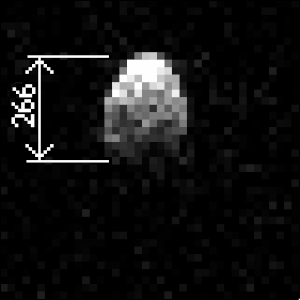
OSIRIS-REx est une mission de la NASA, qui a pour objet d'étudier l'astéroïde Bénou et de ramener un échantillon de sol sur Terre. La sonde spatiale est lancée le 8 septembre 2016 par un lanceur Atlas V 411. Bénou est un astéroïde de type Apollon dont l'orbite croise celle de la Terre.